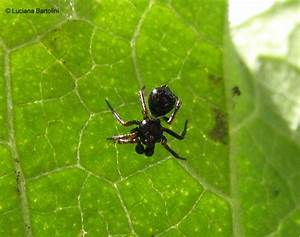
Label: ragno